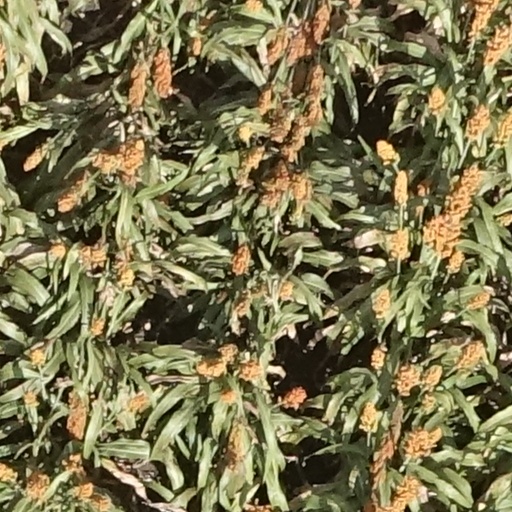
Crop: sorghum